Evgeniya Kanaeva

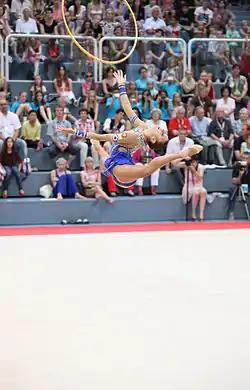
Kanaeva performing her hoop routine at the 2012 Vorarlberg Grand Prix that scored a perfect 30 points.

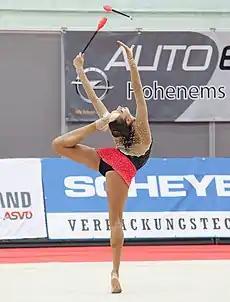
Kanaeva performing with clubs

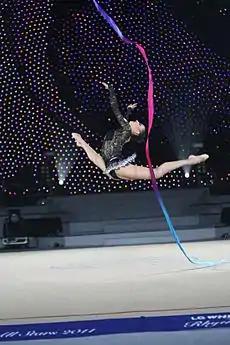
Kanaeva at the 2011 LG WHISEN Rhythmic All Stars Gala.

"(Team competitions in seniors are held only at the World Championships, Europeans and other Continental Games.)"